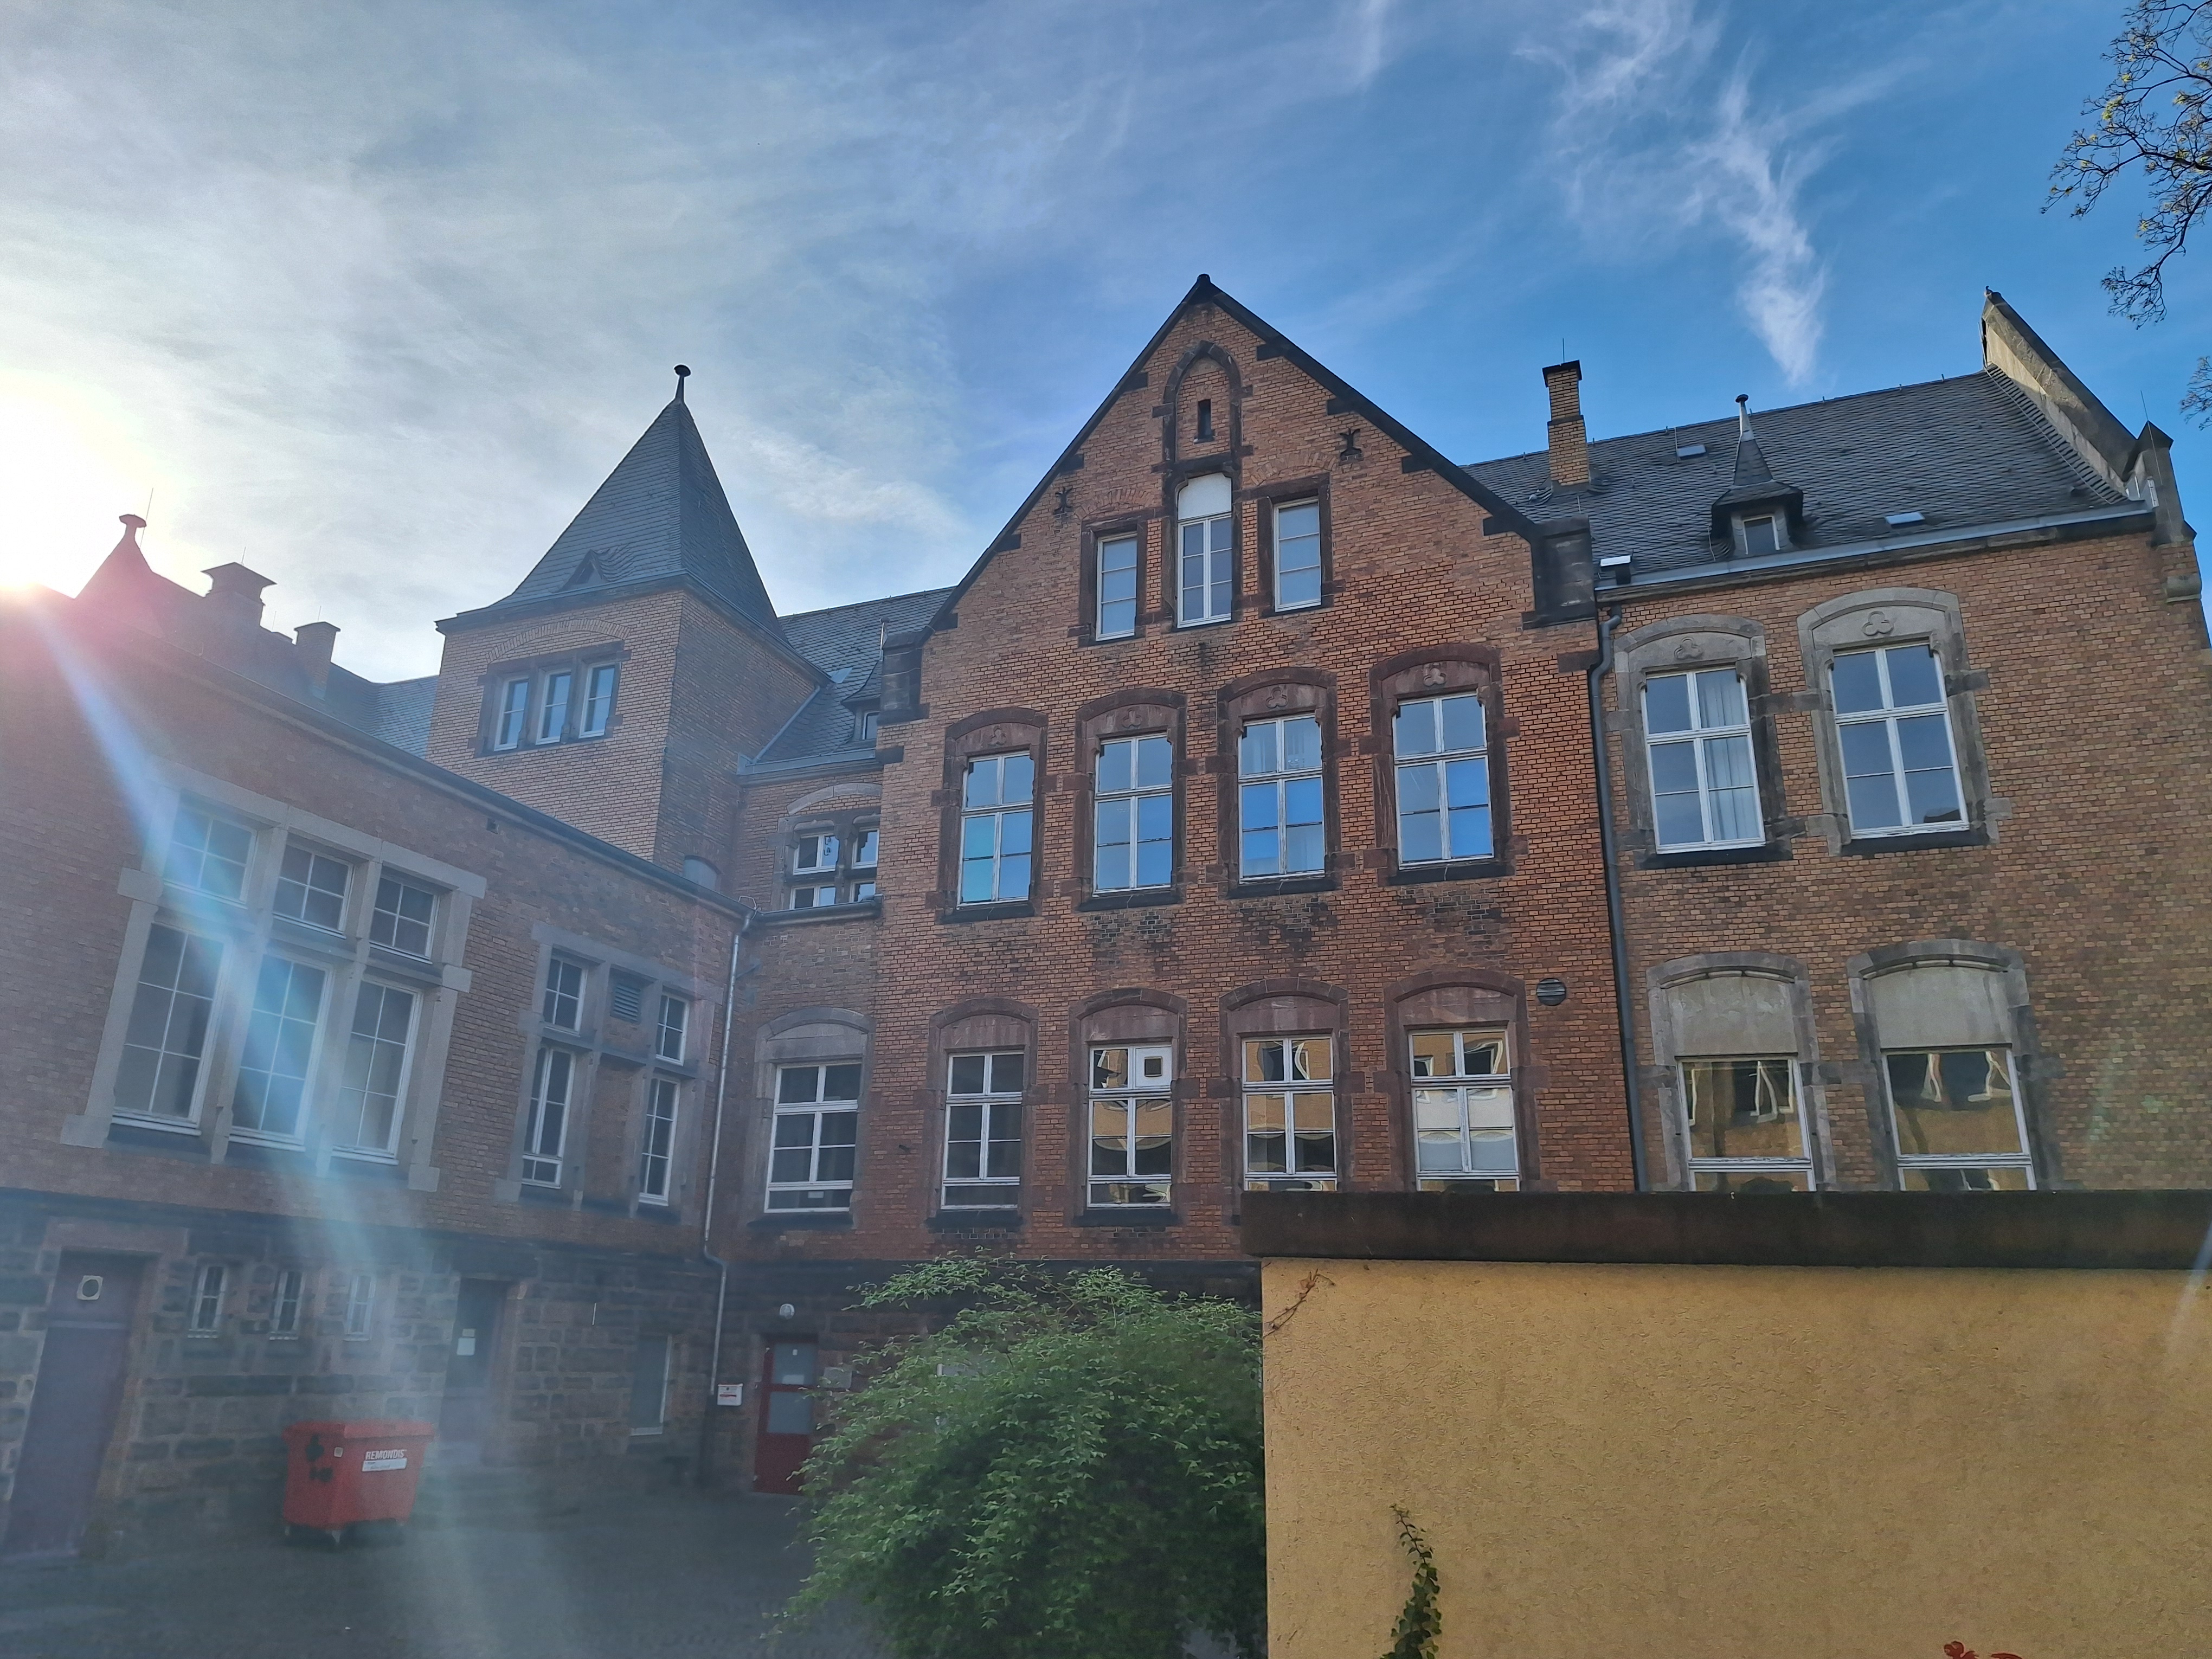
Building: Robert-Koch-Straße 6